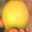
Label: apple